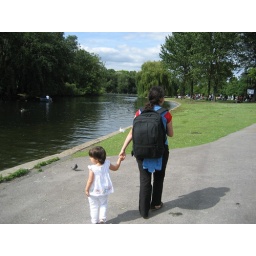
walking by boating lake